Darryl M. Bell

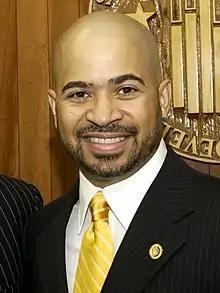
Bell in 2006

Darryl M. Bell (sometimes credited as Daryl Bell; born May 10, 1963) is an American actor best known for his role as Big Brother X-Ray Vision in the 1988 Spike Lee film "School Daze" and as Ron Johnson Jr. on the NBC sitcom "A Different World" (1987–93). Darryl Bell also starred on the short-lived UPN sitcom "Homeboys in Outer Space" as Morris Clay.